The Gobbins

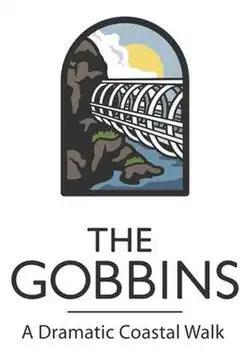

The Gobbins is a cliff-face running from Whitehead to Portmuck Harbour along the eastern coast of Islandmagee, County Antrim, Northern Ireland, on the Causeway Coastal Route. The Gobbins cliff path runs across bridges, past caves and through a tunnel, along The Gobbins cliffs (Irish: "Gobán meaning "tip/point of land" or "headland""). The cliffs are recognised for their rich birdlife, important geology and notable species. James Kerr lost his life by falling over the Gobbins cliffs on 11 Jun 1892 aged 14 years when collecting seagull eggs and he is interred in the nearby Ballypriormore Cemetery.